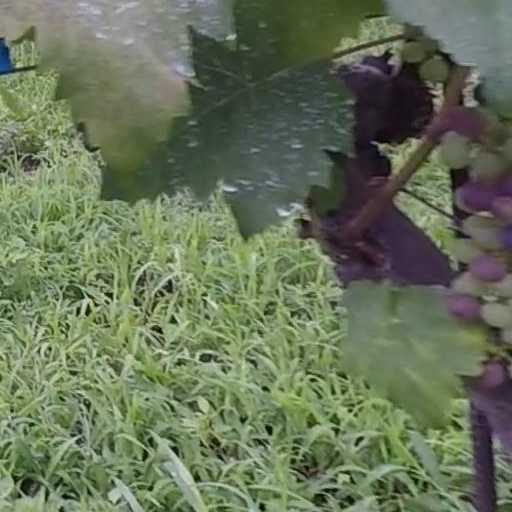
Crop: grape